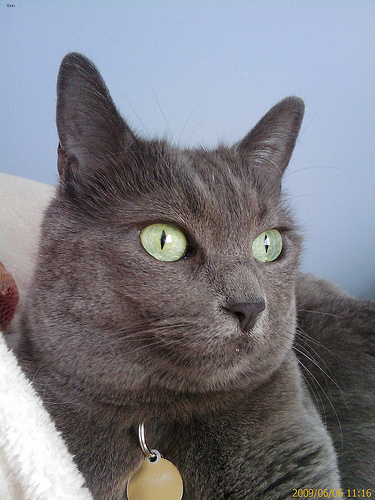
Animal: cat
Breed: russian_blue